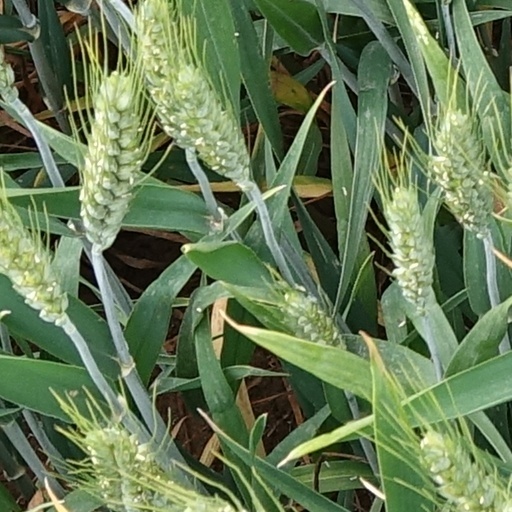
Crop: wheat